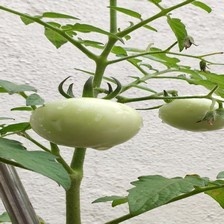
Label: tomato